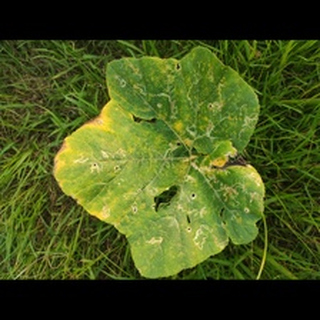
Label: pumpkin_bacterial_leaf_spot